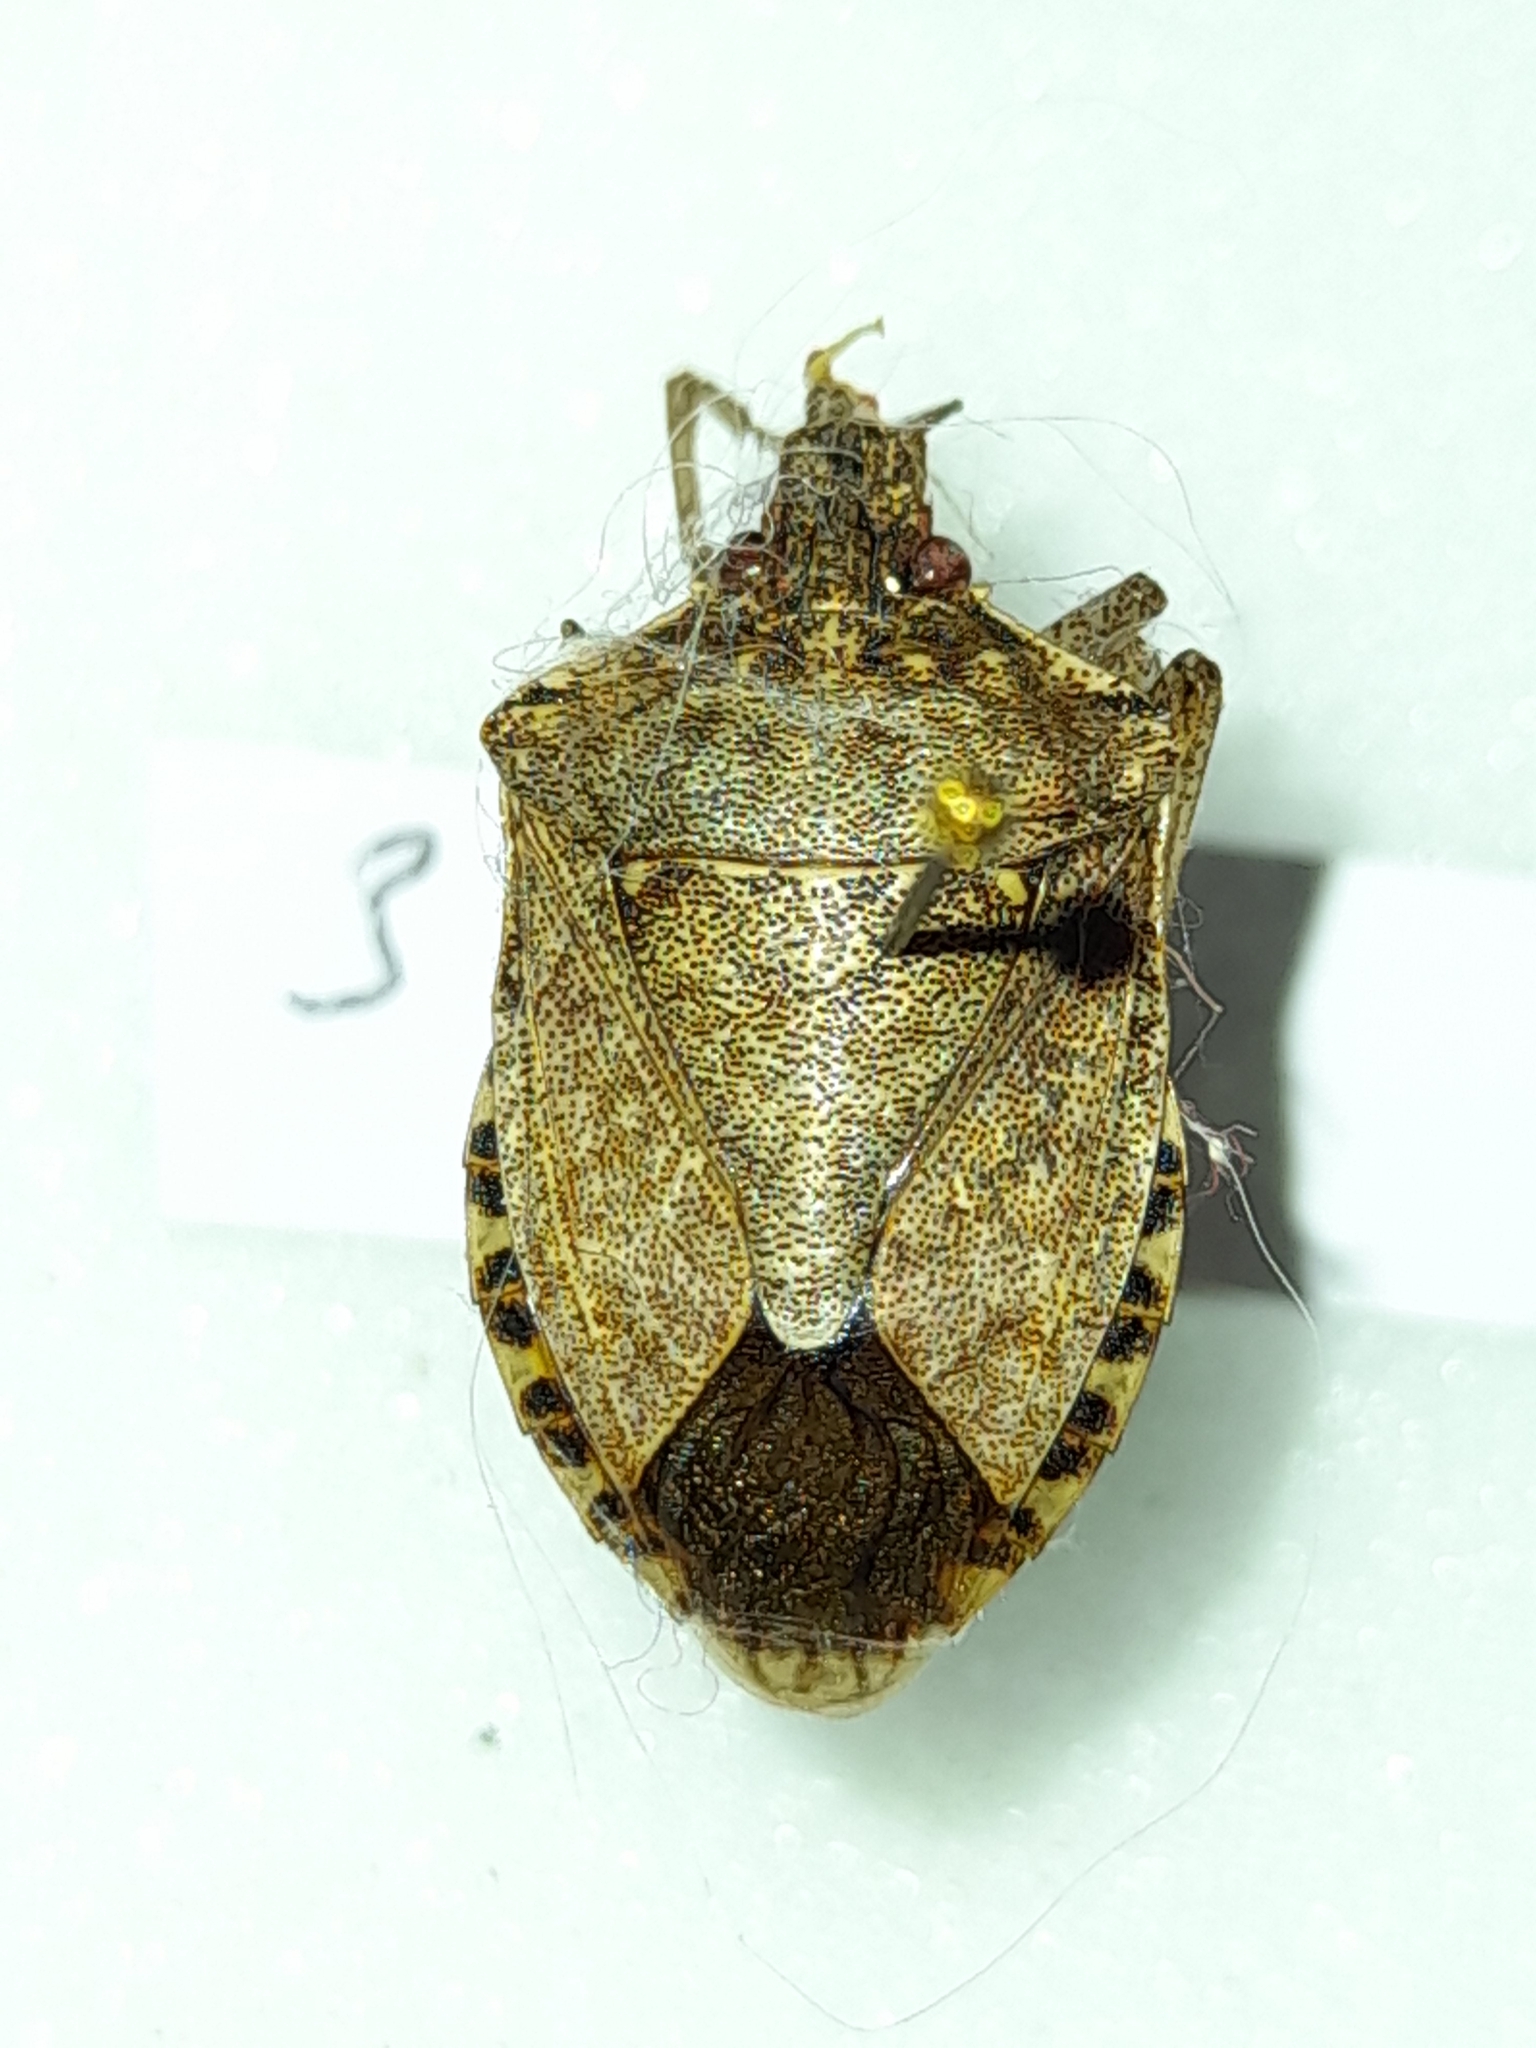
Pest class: stink_bug